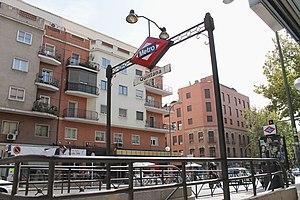
Quintana est une station de la ligne 5 du métro de Madrid, en Espagne.